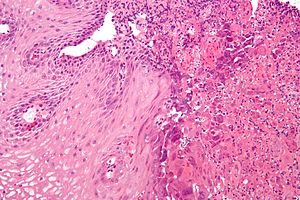
Oesophagitis
Mikroskopfoto af herpes esophagitis.
Oesophagitis er betændelse i spiserøret.